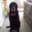
Label: dog